Stefanie Rabatsch

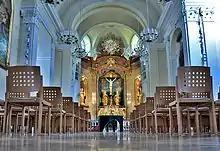
St. Gertrud, Vienna, where Stefanie was married to Maximilian Rabatsch

She became engaged in 1908 to an officer in the Hessian regiment stationed in Linz.